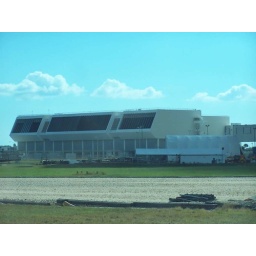
The best seat in the house during a launch.